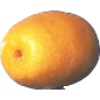
Label: kumquats